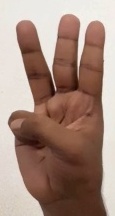
ASL sign: W